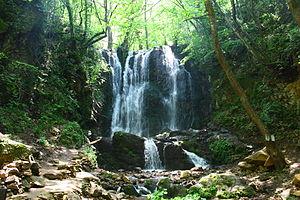
Kolechino est un village du sud-est de la Macédoine du Nord, situé dans la municipalité de Novo Selo. Le village comptait 845 habitants en 2002. Situé dans le massif de la Belassitsa, il est connu pour sa cascade.